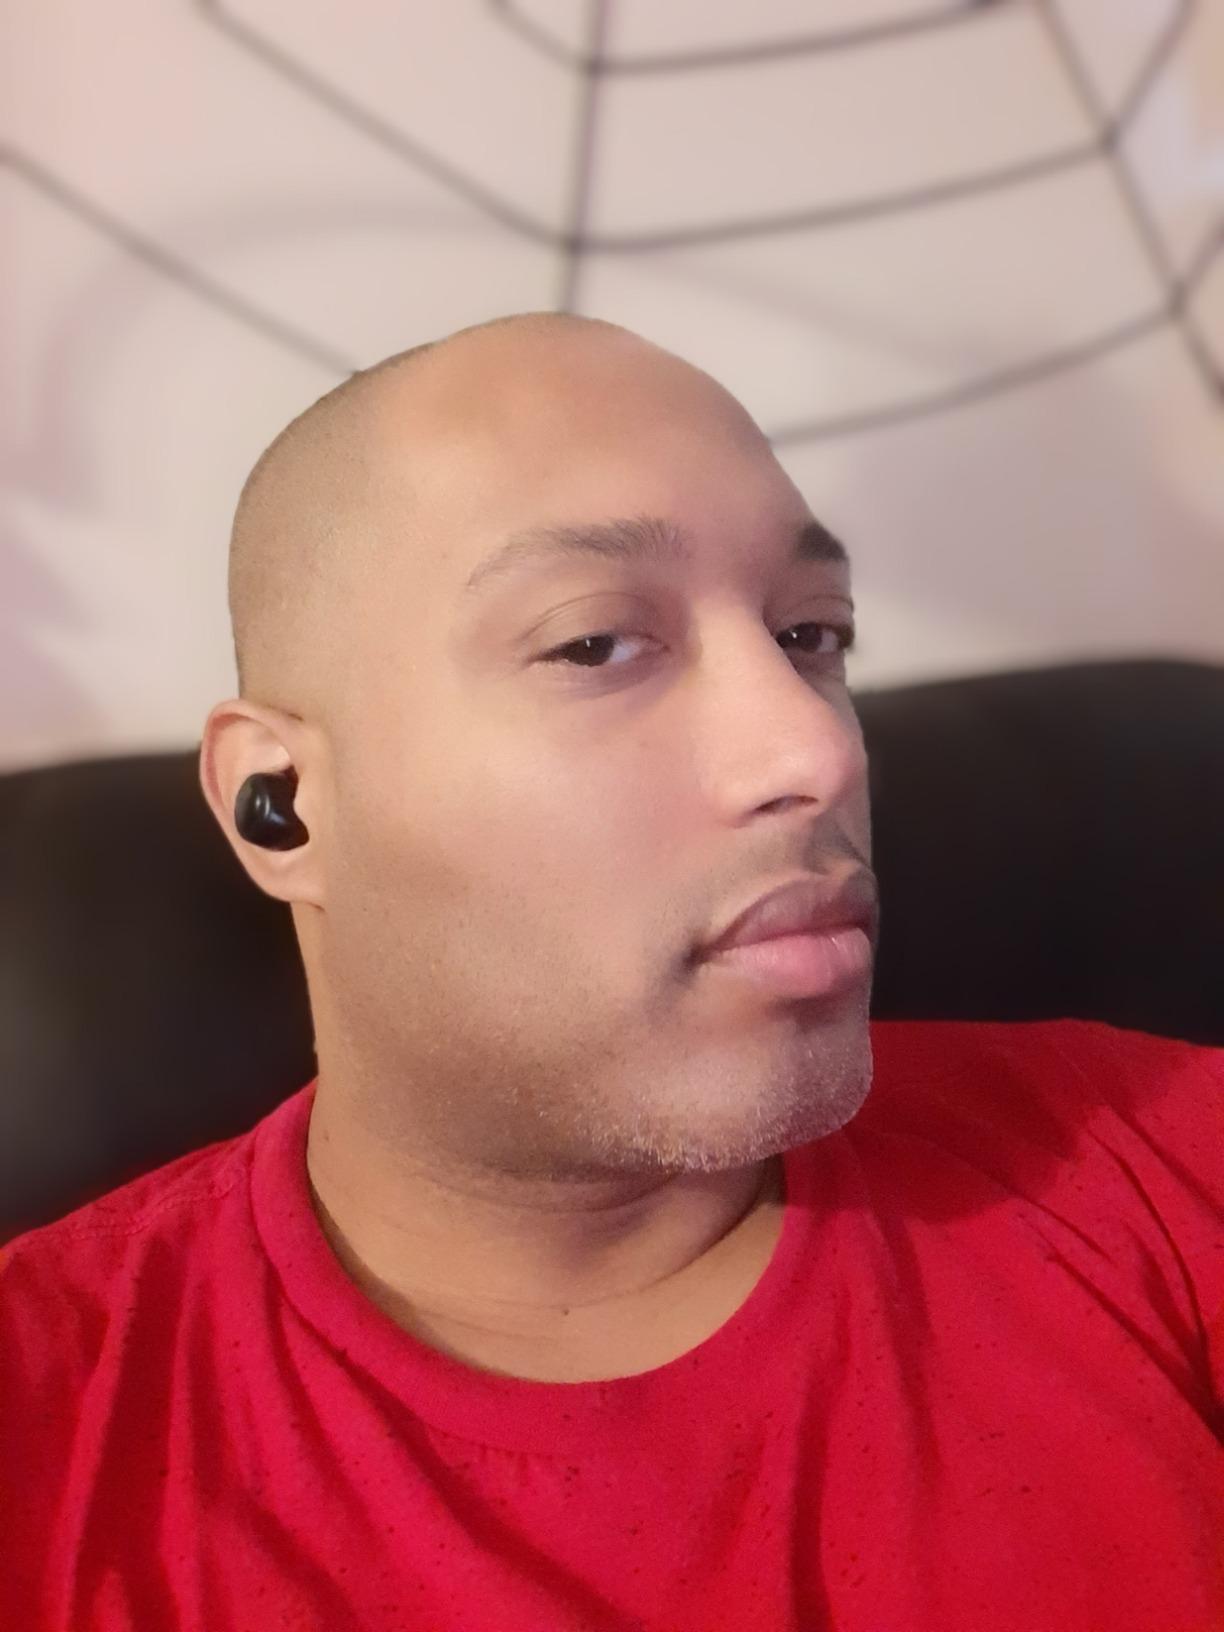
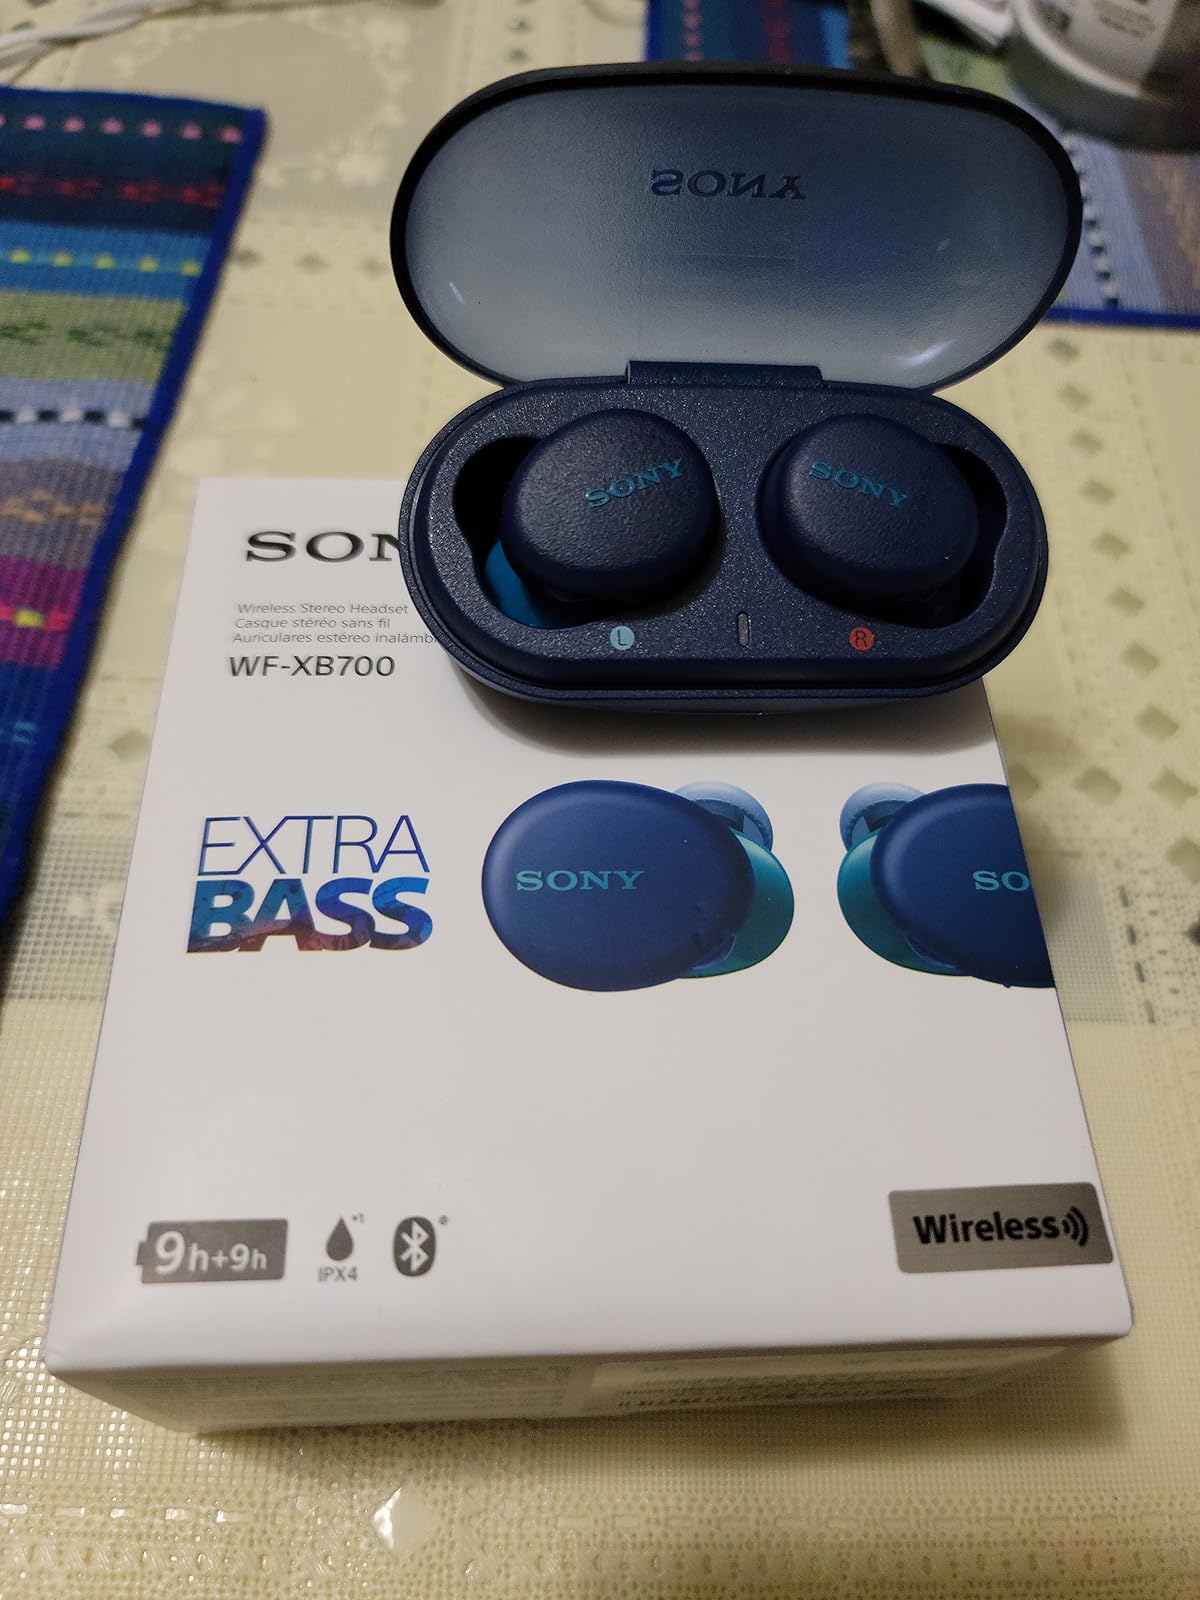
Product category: earbuds
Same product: no